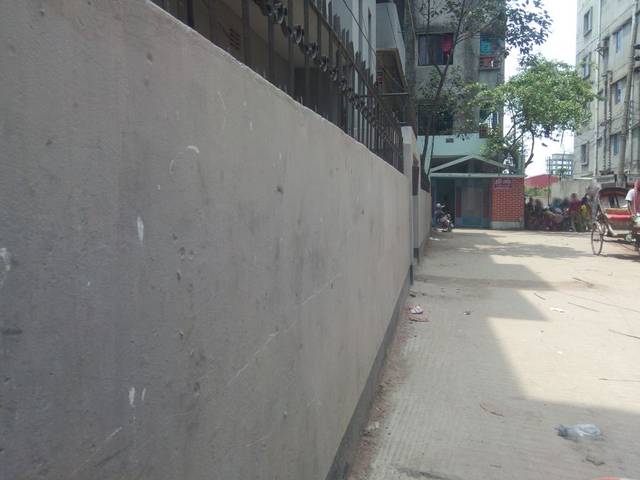
Region: Bangladesh
Coordinates: 23.755, 90.426